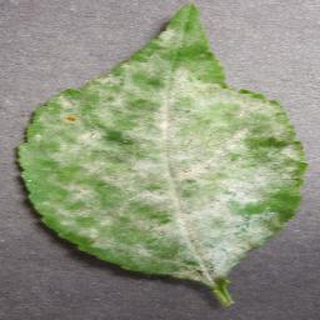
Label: cherry_powdery_mildew